Henry Hawley

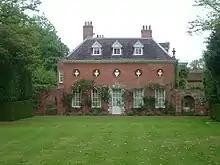
West Green House, built by Hawley in 1720, using profits from the capture of Vigo

Henry Hawley (1685–1759) was born in Westminster, London and baptised on 12 January 1685 at St Martin-in-the-Fields. His father Lieutenant-Colonel Francis Hawley (1653–1692) was related to the Hawley baronets and married Judith Hughes (1659–1735) in 1684. They had four children, Henry, Edward (ca 1686–after 1724), Anne (ca 1690–after 1762) and an unknown son who died young.